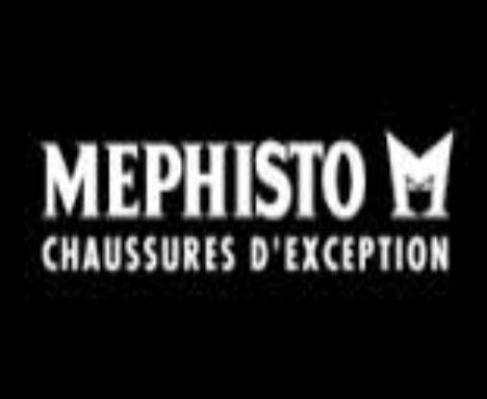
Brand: mephisto
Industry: Clothes